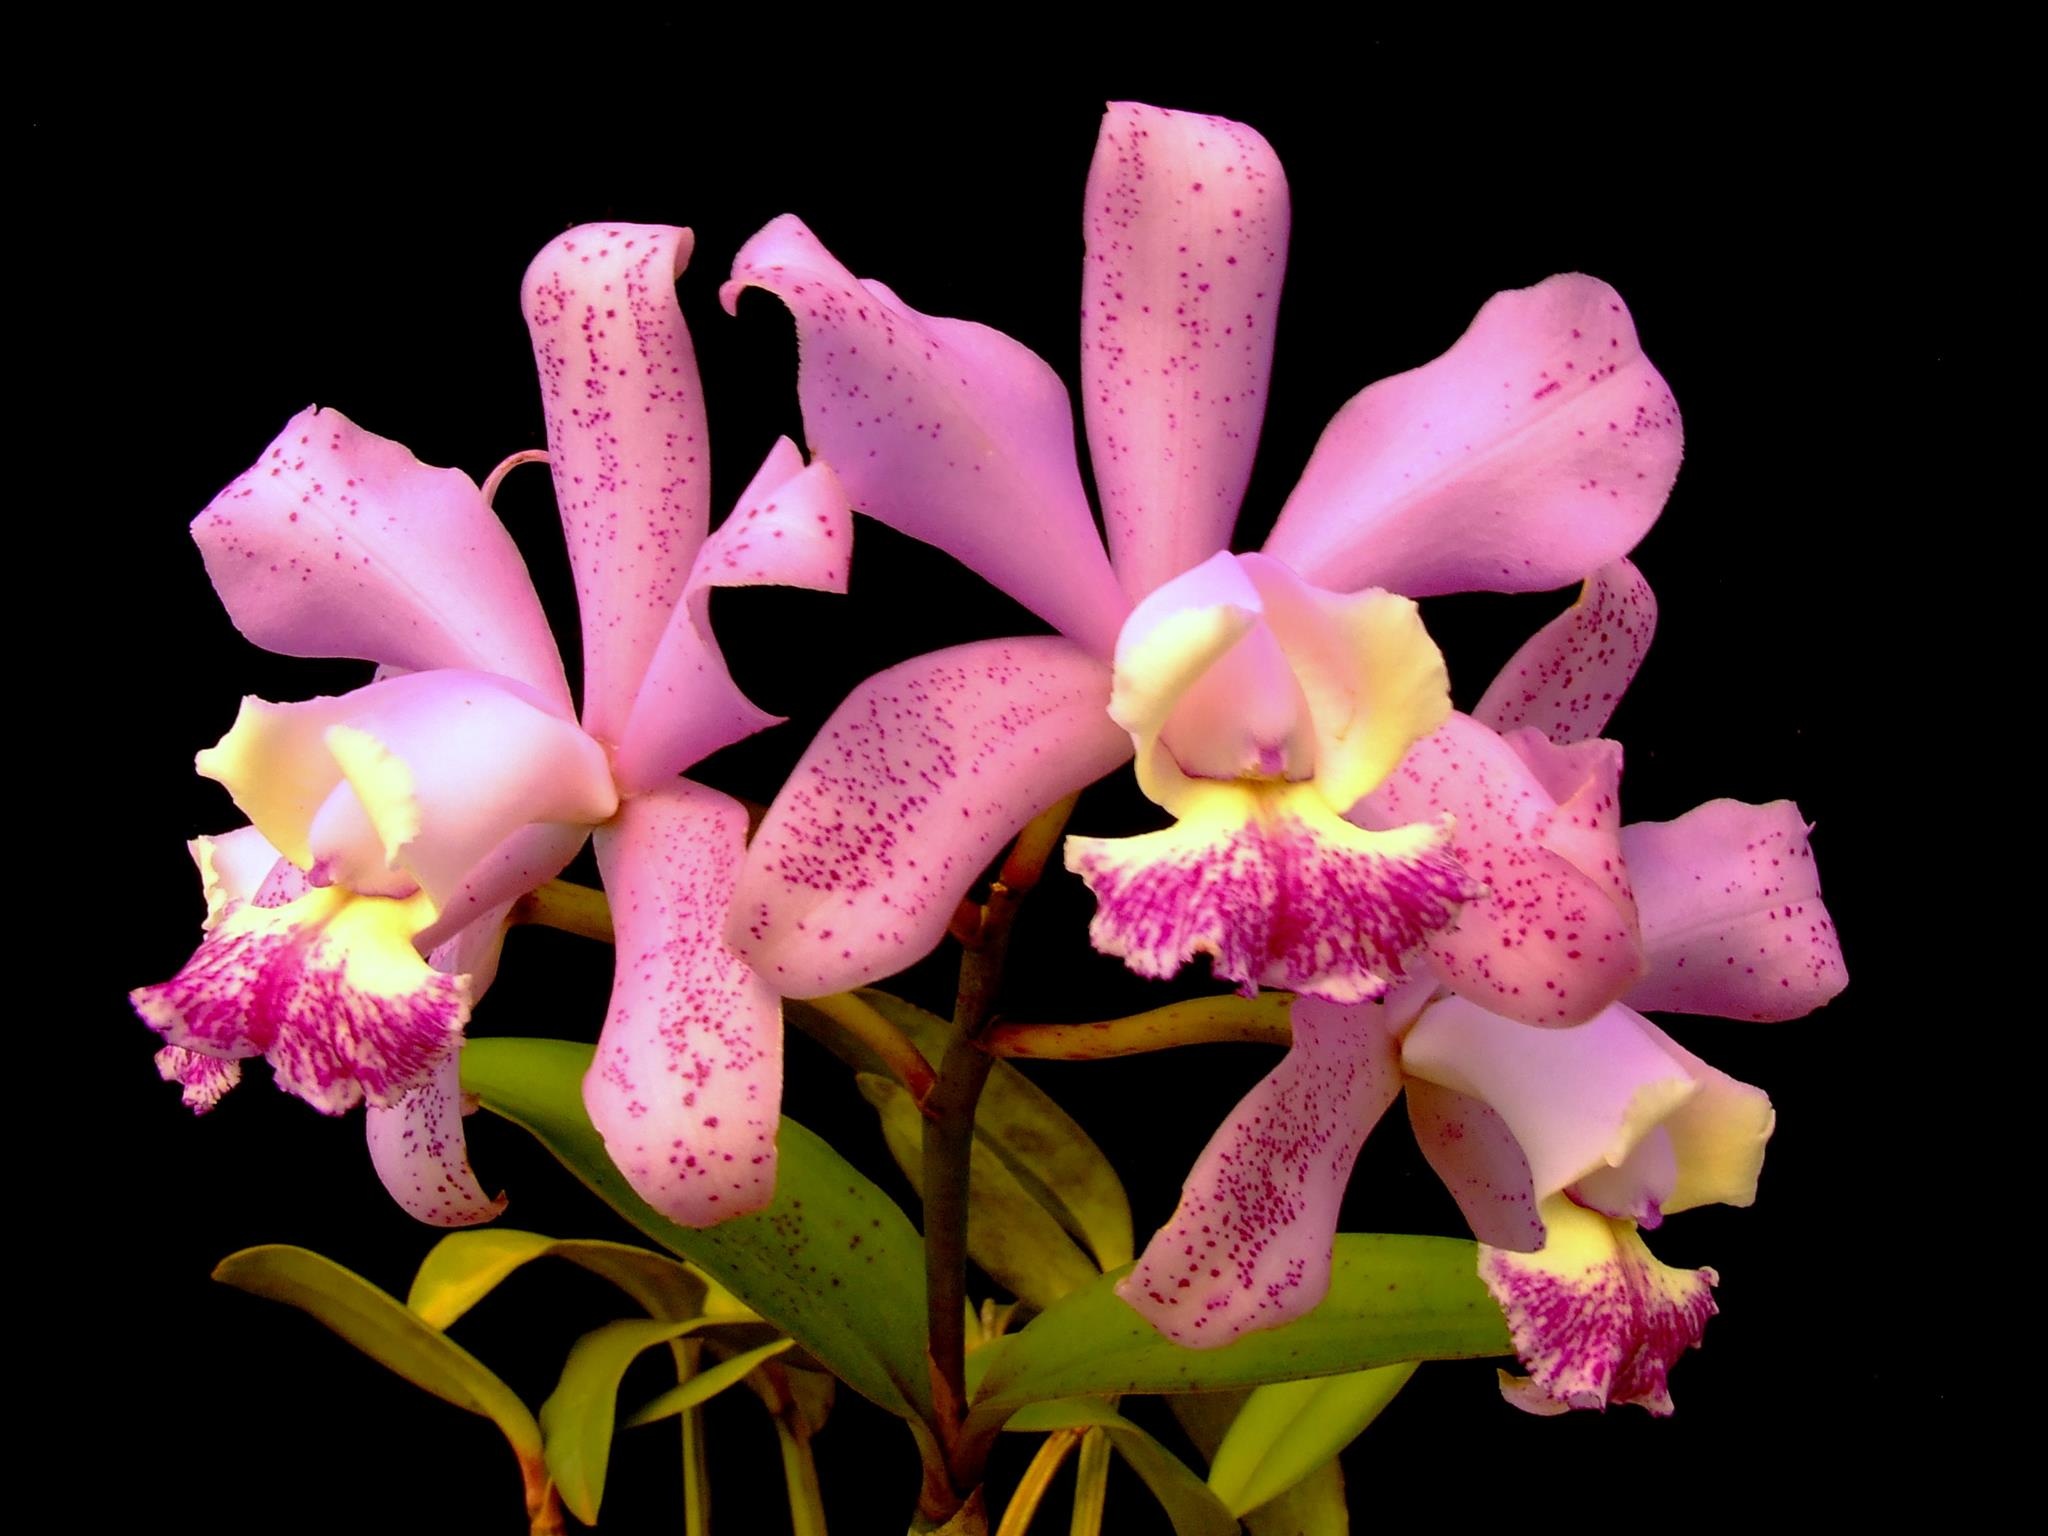
blossom, plant, flower, petal, botany, pink, flora, orchid, macro photography, flowering plant, cattleya, dendrobium, land plant, moth orchid, christmas orchid, cattleya labiata, phalaenopsis equestris, laelia